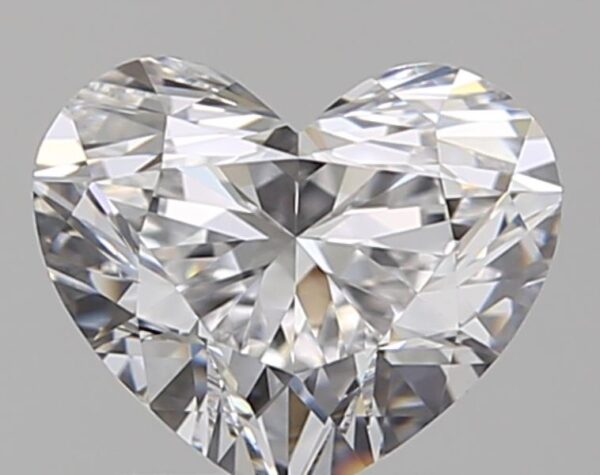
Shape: heart
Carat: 1.07
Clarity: VVS2
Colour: D
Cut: EX
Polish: EX
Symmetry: EX
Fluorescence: N
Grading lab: GIA
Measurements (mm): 5.98 x 7.11 x 4.19